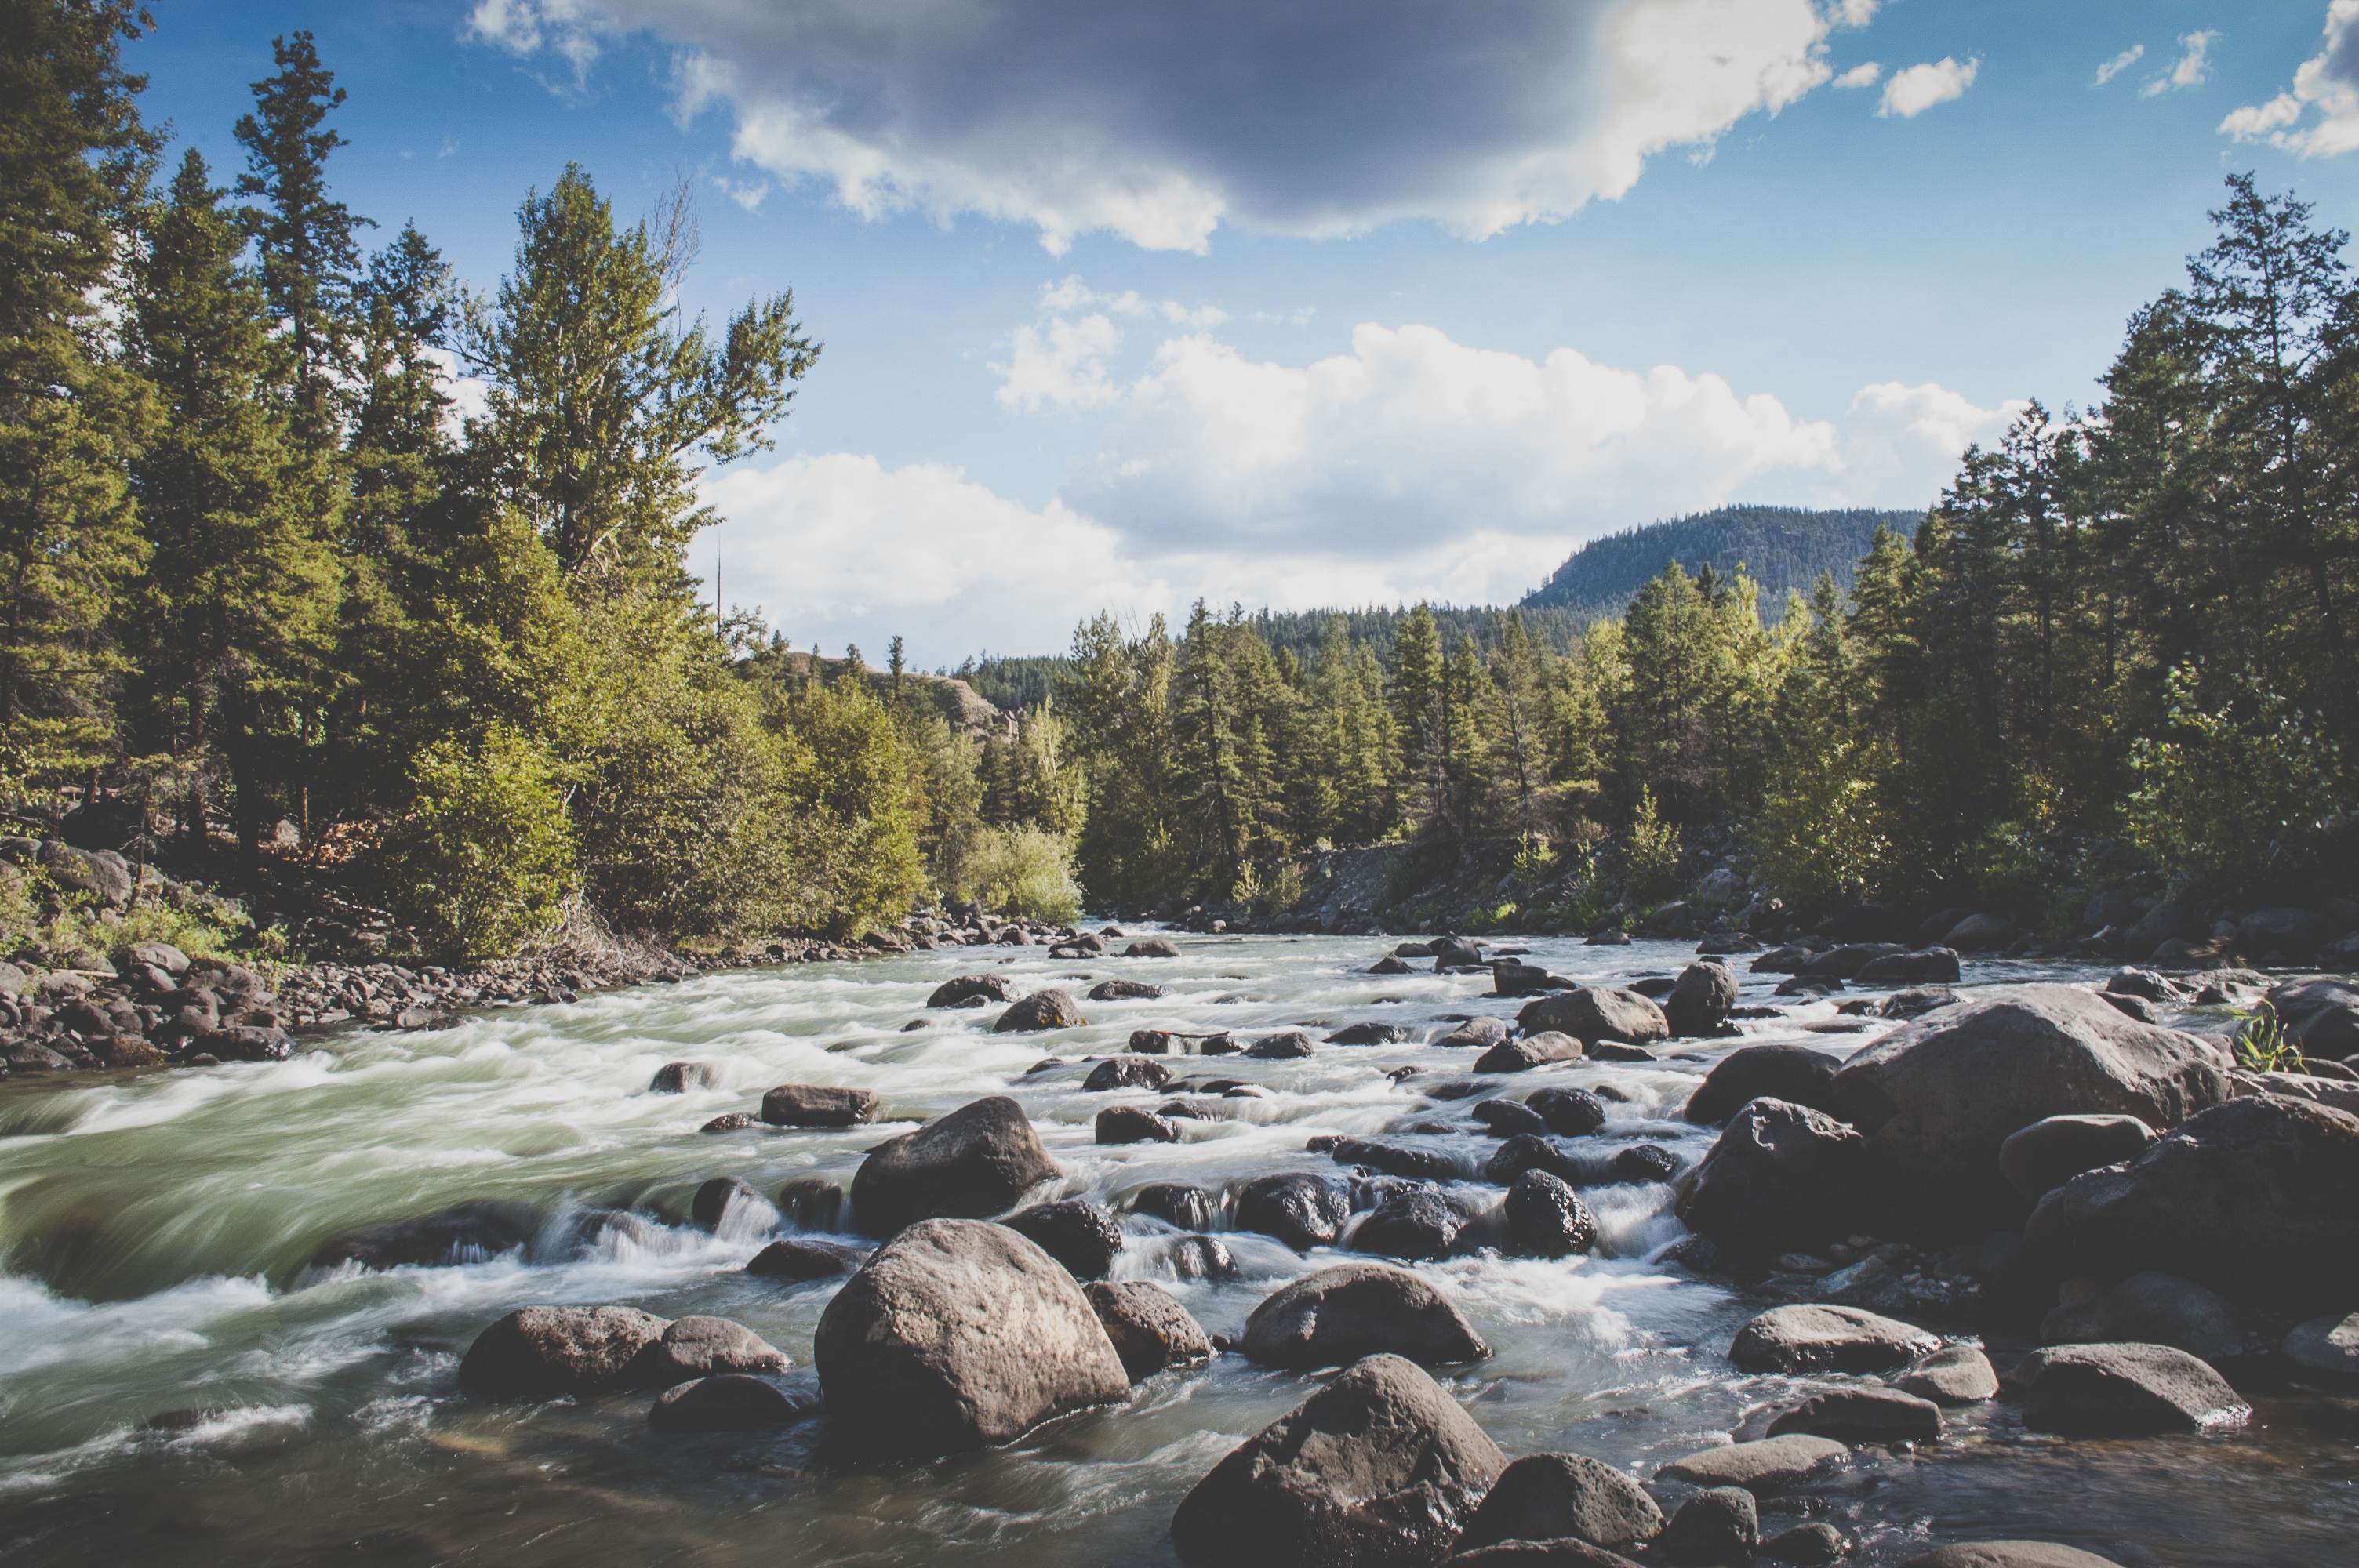
landscape, water, nature, forest, rock, wilderness, mountain, lake, river, valley, stream, rapid, body of water, landform, geographical feature, mountainous landforms